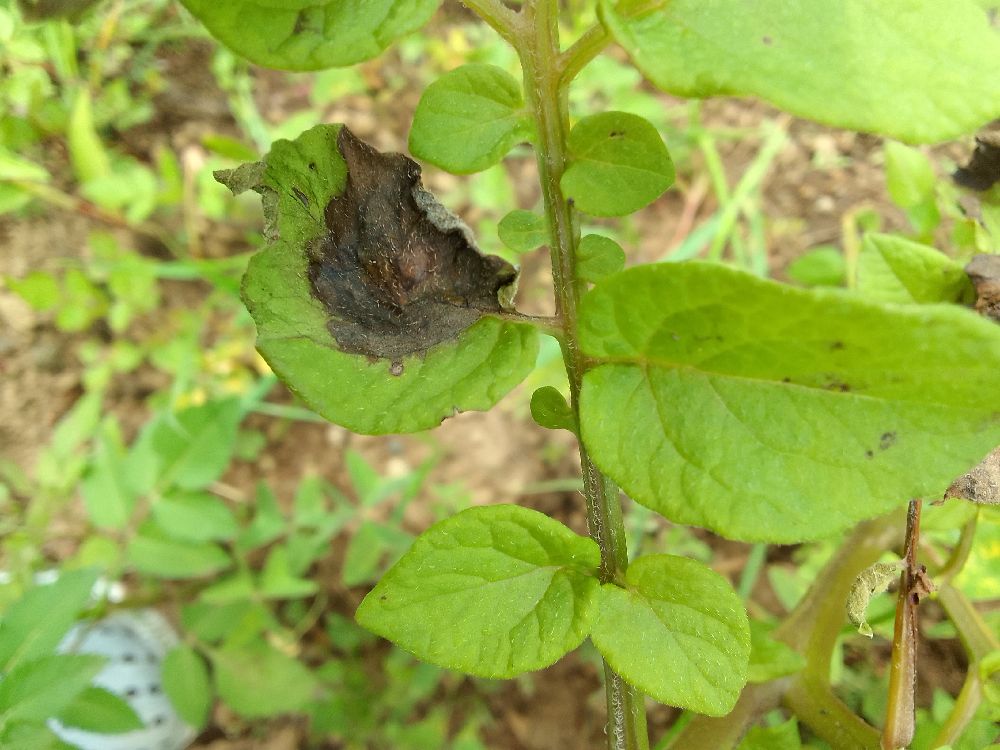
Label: Late blight